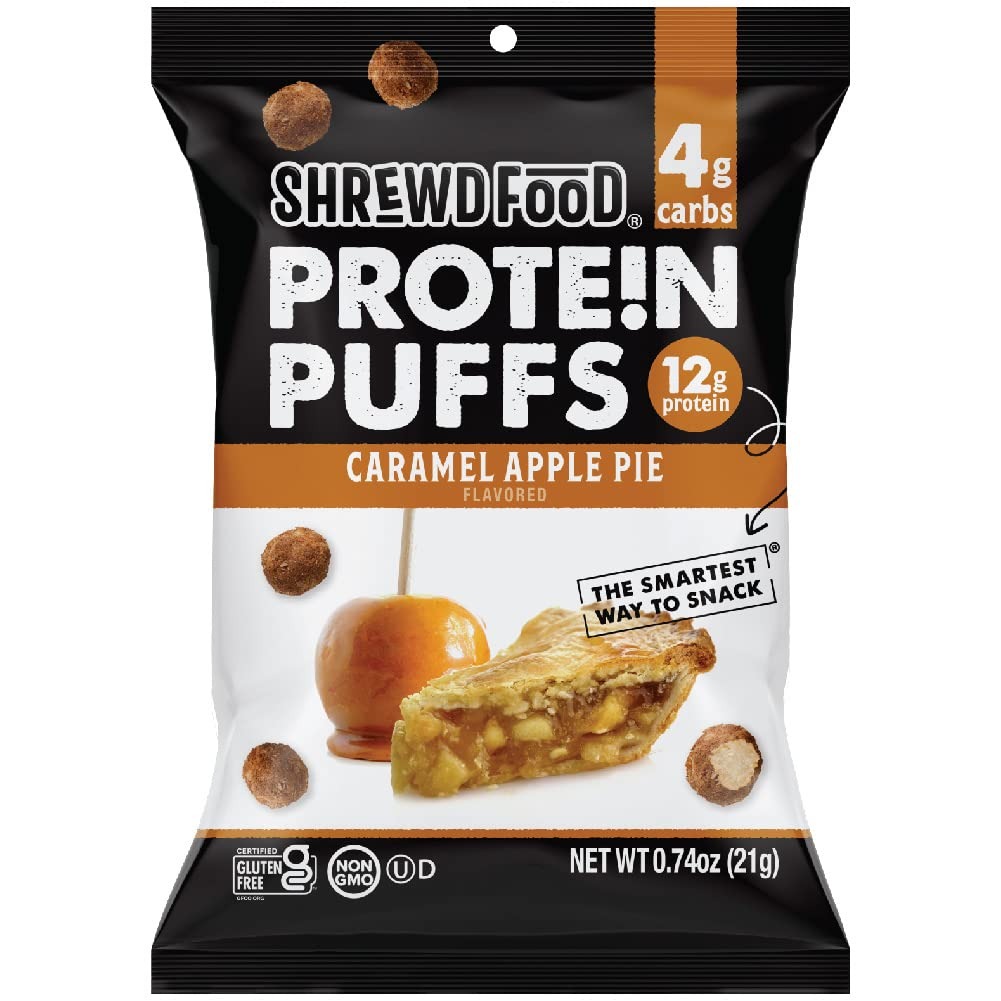
Item Name: Shrewd Food Protein Puffs - Sweet and Crispy Dessert Puffs, Low Carb High Protein Cereal Snack, Soy Free, Peanut Free, Tree Nut Free, Gluten Free, 12g of Protein - Caramel Apple Pie, 0.74 Oz (Pack of 8)
Bullet Point 1: FOR EVERY LIFESTYLE - With Only 4g's of Carbs Per Serving, this Sweet and Crunchy Caramel Apple Pie High Protein Snack Fits Every Lifestyle. Shrewd Food Protein Puffs are a Gluten Free Low Carb Snack for Adults or a Healthy Dessert Option for the Kids
Bullet Point 2: KETO FRIENDLY - Trying to Avoid Carbs While on Your Keto Diet? Satisfy Your Craving for Something Sweet and Crispy with our Caramel Apple Pie Protein Puffs. Delicious and Low Carb – Can we Get a Ketogenic High Five?!
Bullet Point 3: GREAT MACROS KEEP YOU GOING - We’ve Designed these Tasty Keto Puffs to Keep you Going Throughout the Day. Whether You’re Looking for High Protein Snacks On the Go, or an Afternoon Snack that Won’t Spike Your Blood Sugar, Shrewd Food has Come to Your Rescue!
Bullet Point 4: THE SMARTEST WAY TO SNACK - Shrewd Food is About Snacking Intelligently, With all of the Flavor and None of the Guilt. Our Keto Puffs Snacks and Sweets are High in Protein, Low Sugar, and Always Delicious. Shrewd Food is "THE SMARTEST WAY TO SNACK”
Bullet Point 5: GLUTEN-FREE AND ALLERGEN FRIENDLY - Are You in Need of Gluten Free Snacks that are also, Peanut Free, Tree Nut Free, Soy Free, and Egg Free? Don't Worry, Shrewd has you Covered, our Puffs are Free From All Artificial Ingredients
Product Description: No artificial flavors. 4 g carbs. 12 g protein. 4 g sugar. Certified gluten free. gfco.org. no egg, soy, peanuts or tree nuts. Non GMO. The smartest way to snack. No colors from artificial sources. Made with the intention of bringing mindfulness back to mindless snacking, Shrewd Food is the chosen snack of astute, sharp eaters. We pack our crispy, crunchy protein puffs with 12 g of protein, 90 calories, and only 4 g of carbs per serving, all without sacrificing the savory flavor you expect from your favorite salty indulgence. There isn't much else to say when these facts speak for themselves. So, drop the guilt and forget the shame, because shrewd food is the smartest way to snack. As with any high protein food, drink plenty of water. ShrewdFood.com Instagram. Facebook. YouTube. Twitter. Like and follow us on everything social. (at)ShrewFoodCo. Made in USA.
Value: 5.92
Unit: Ounce

Price: 19.99